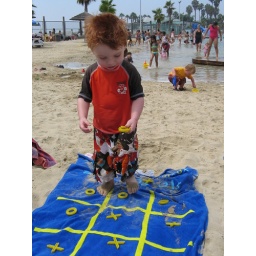
Will (Merritt and Declan's younger brother) in the yellow shirt in the background. Shamrocks at Seaside Lagoon, August 29, 2008